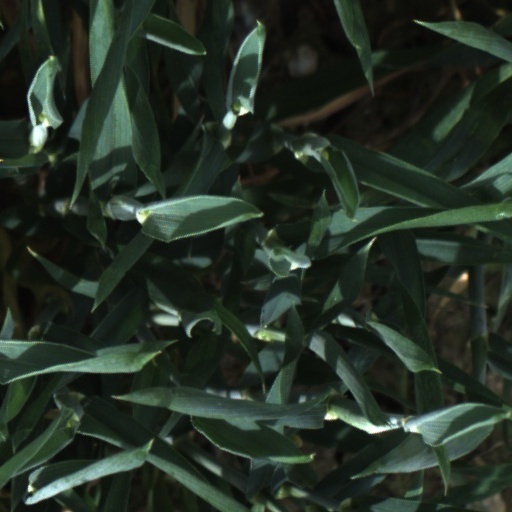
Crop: wheat